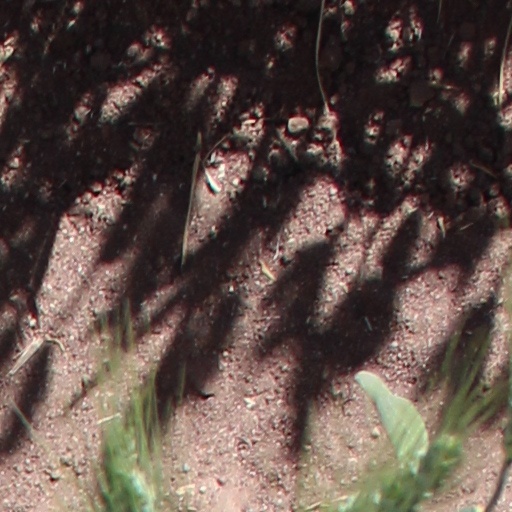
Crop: wheat